Peter van Kessel

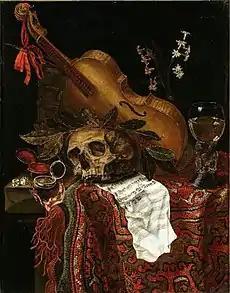
"Vanitas still life"

Peter van Kessel or Peeter van Kessel (Antwerp, c. 1635 – Ratzeburg, early October 1668) was a Flemish still life painter who worked in a number of sub-genres but is principally known for his flower pieces, game pieces, garland paintings and vanitas paintings. He trained in Antwerp but mainly worked abroad, and in particular in Northern Europe.